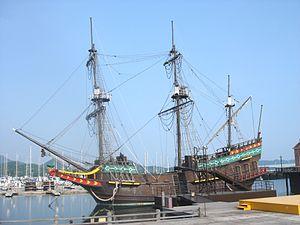
Huis Ten Bosch est un parc à thème japonais de la préfecture de Nagasaki qui recrée les Pays-Bas en montrant des copies taille réelle de vieux bâtiments néerlandais. Le nom Huis Ten Bosch signifie « Maison dans la Forêt ». Il est baptisé d'après le palais de Huis ten Bosch, une des quatre résidences principales de la Famille royale néerlandaise, situées à La Haye aux Pays Bas.